Pope Pius IX

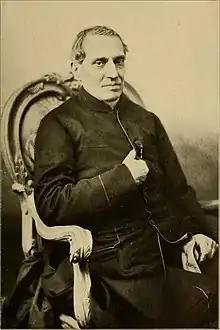
Cardinal Giacomo Antonelli, Pius IX's Secretary of State

The most notable event in Pius IX's long pontificate was the end of the Papal States, which lay in the middle of the "Italian boot" around the central area of Rome. In contrast, he led the worldwide Church toward an ever-increasing centralization and consolidation of power in Rome and the papacy. More than his predecessors, Pius used the papal pulpit to address the bishops of the world. The First Vatican Council (1869–1870), which he convened to consolidate papal authority further, was considered a milestone not only in his pontificate but also in ecclesiastical history through its defining of the dogma of papal infallibility.